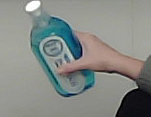
Product: sensodyne_mouthwash